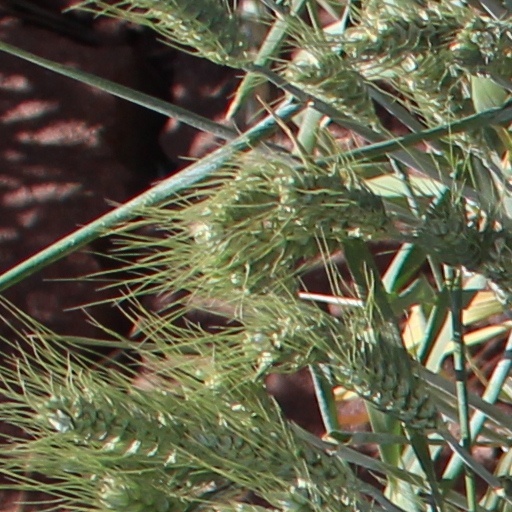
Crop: wheat